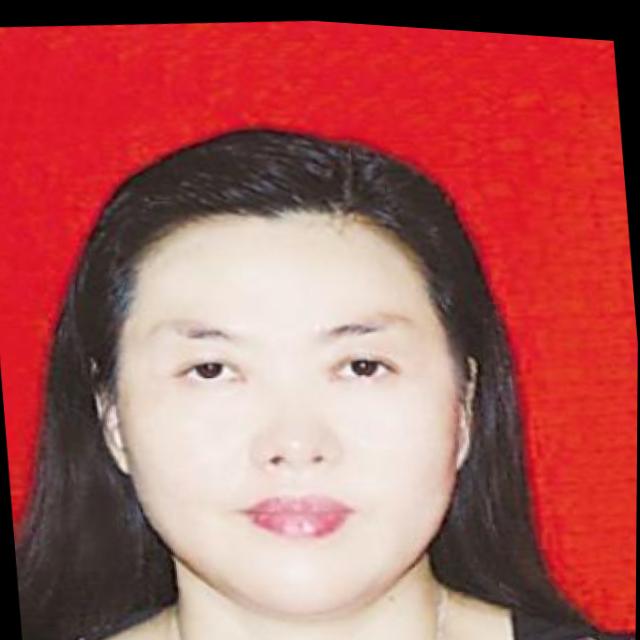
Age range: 21-44